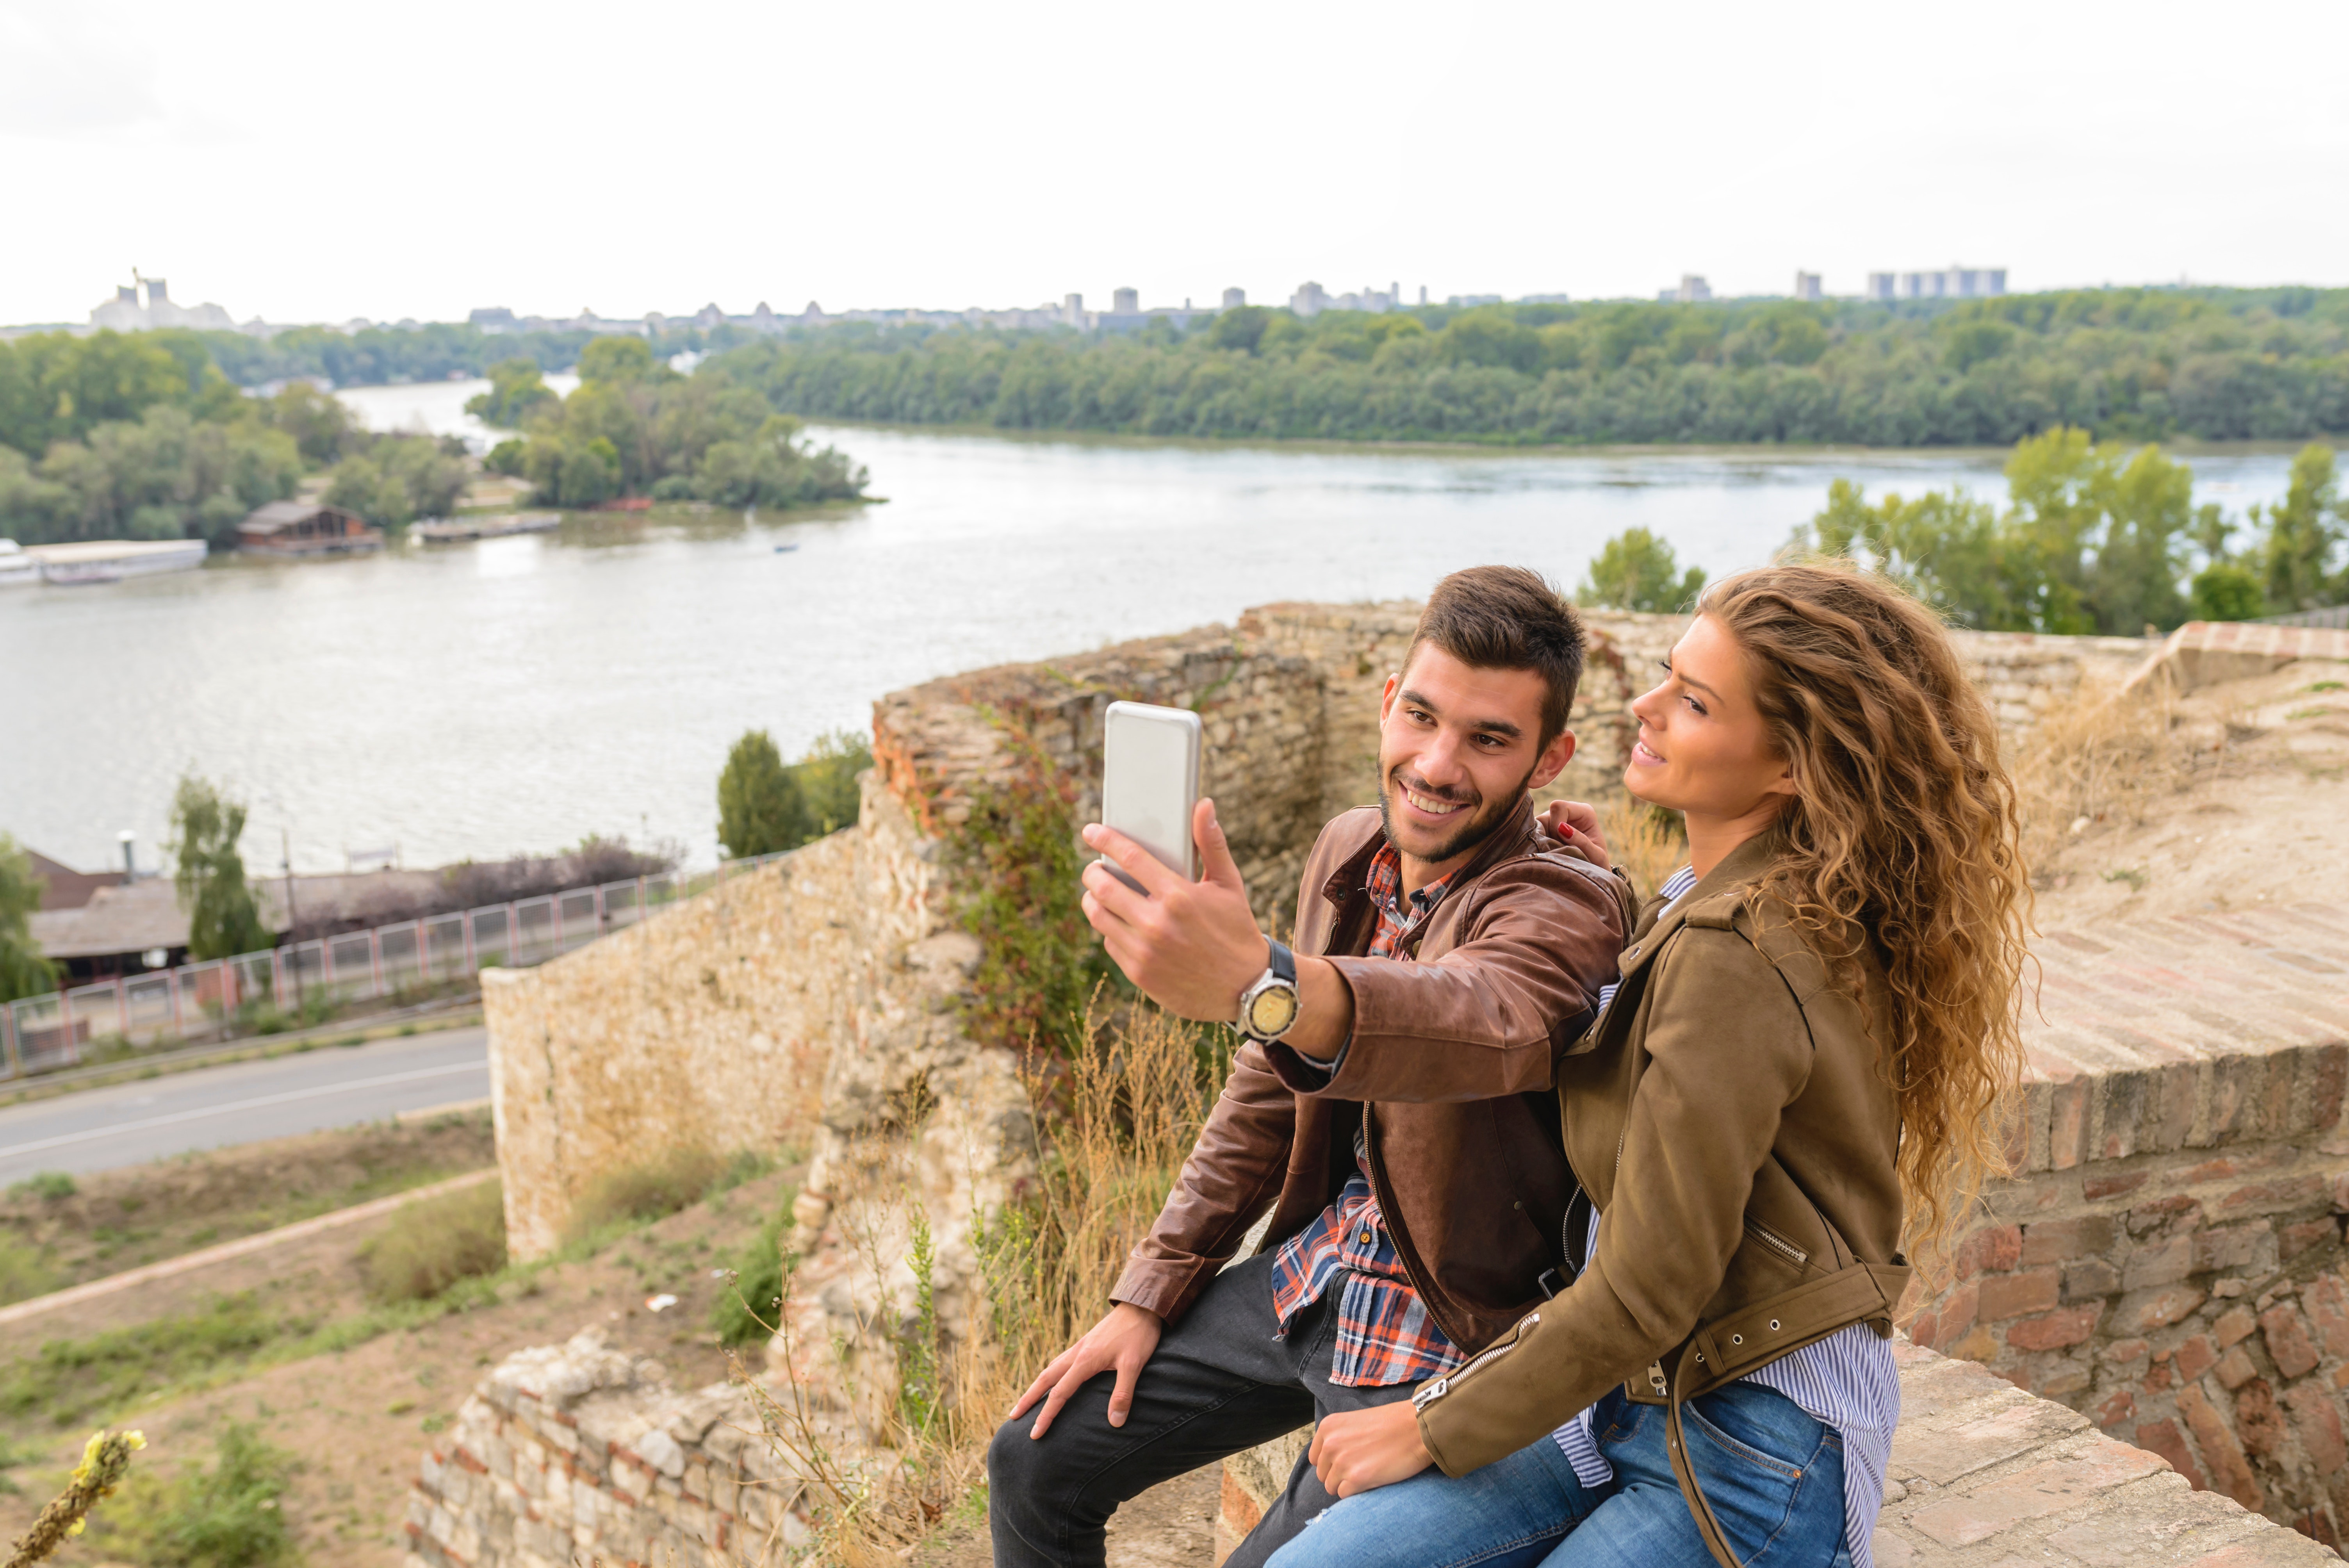
photograph, water, tourism, photography, bank, fun, vacation, summer, tree, leisure, travel, honeymoon, sitting, love, landscape, rock, smile, romance